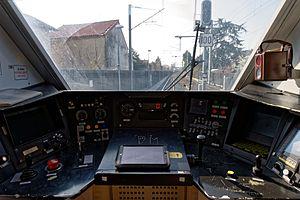
Cabine de conduite d'un X 72500 en gare de Romans - Bourg de Péage.
Les X 72500 sont des autorails thermiques, également appelés « X TER » et surnommés « aspirateurs ». Ils assurent des services TER et Intercités, le plus souvent sur des lignes non électrifiées. Ils succèdent aux rames à grand parcours 1.